Romain Cannone

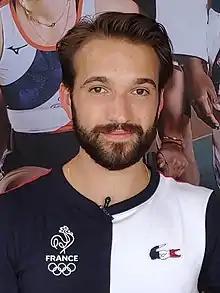
Cannone in 2021

Romain Cannone (born 12 April 1997) is a French right-handed épée fencer, 2022 team world champion, 2022 individual world champion, and 2021 individual Olympic champion.